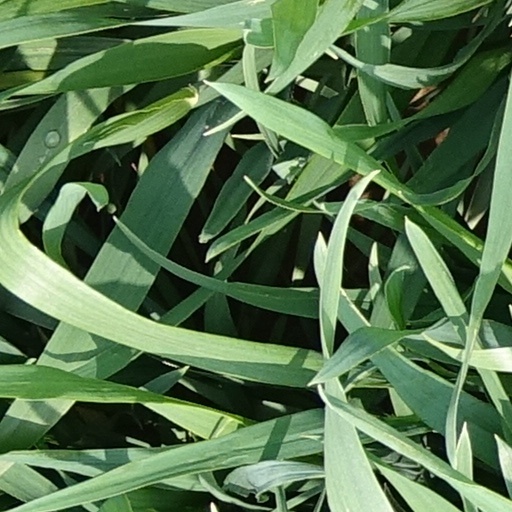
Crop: wheat